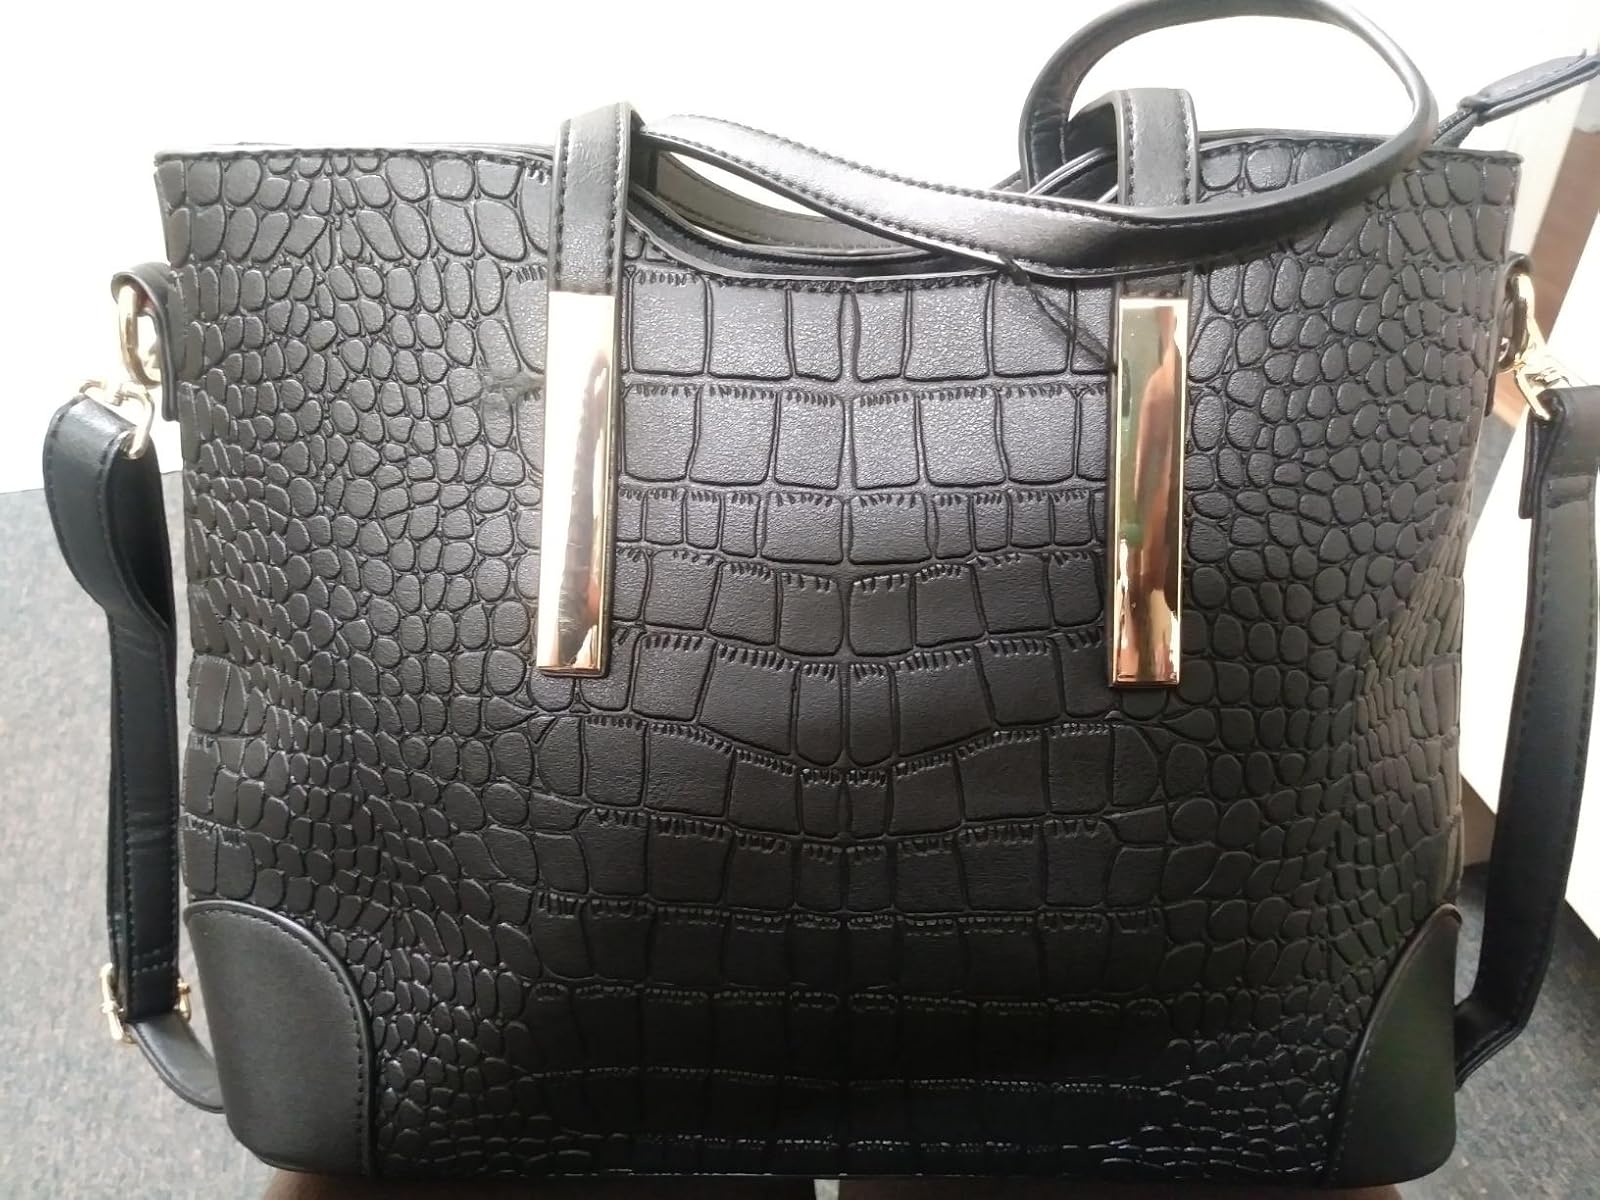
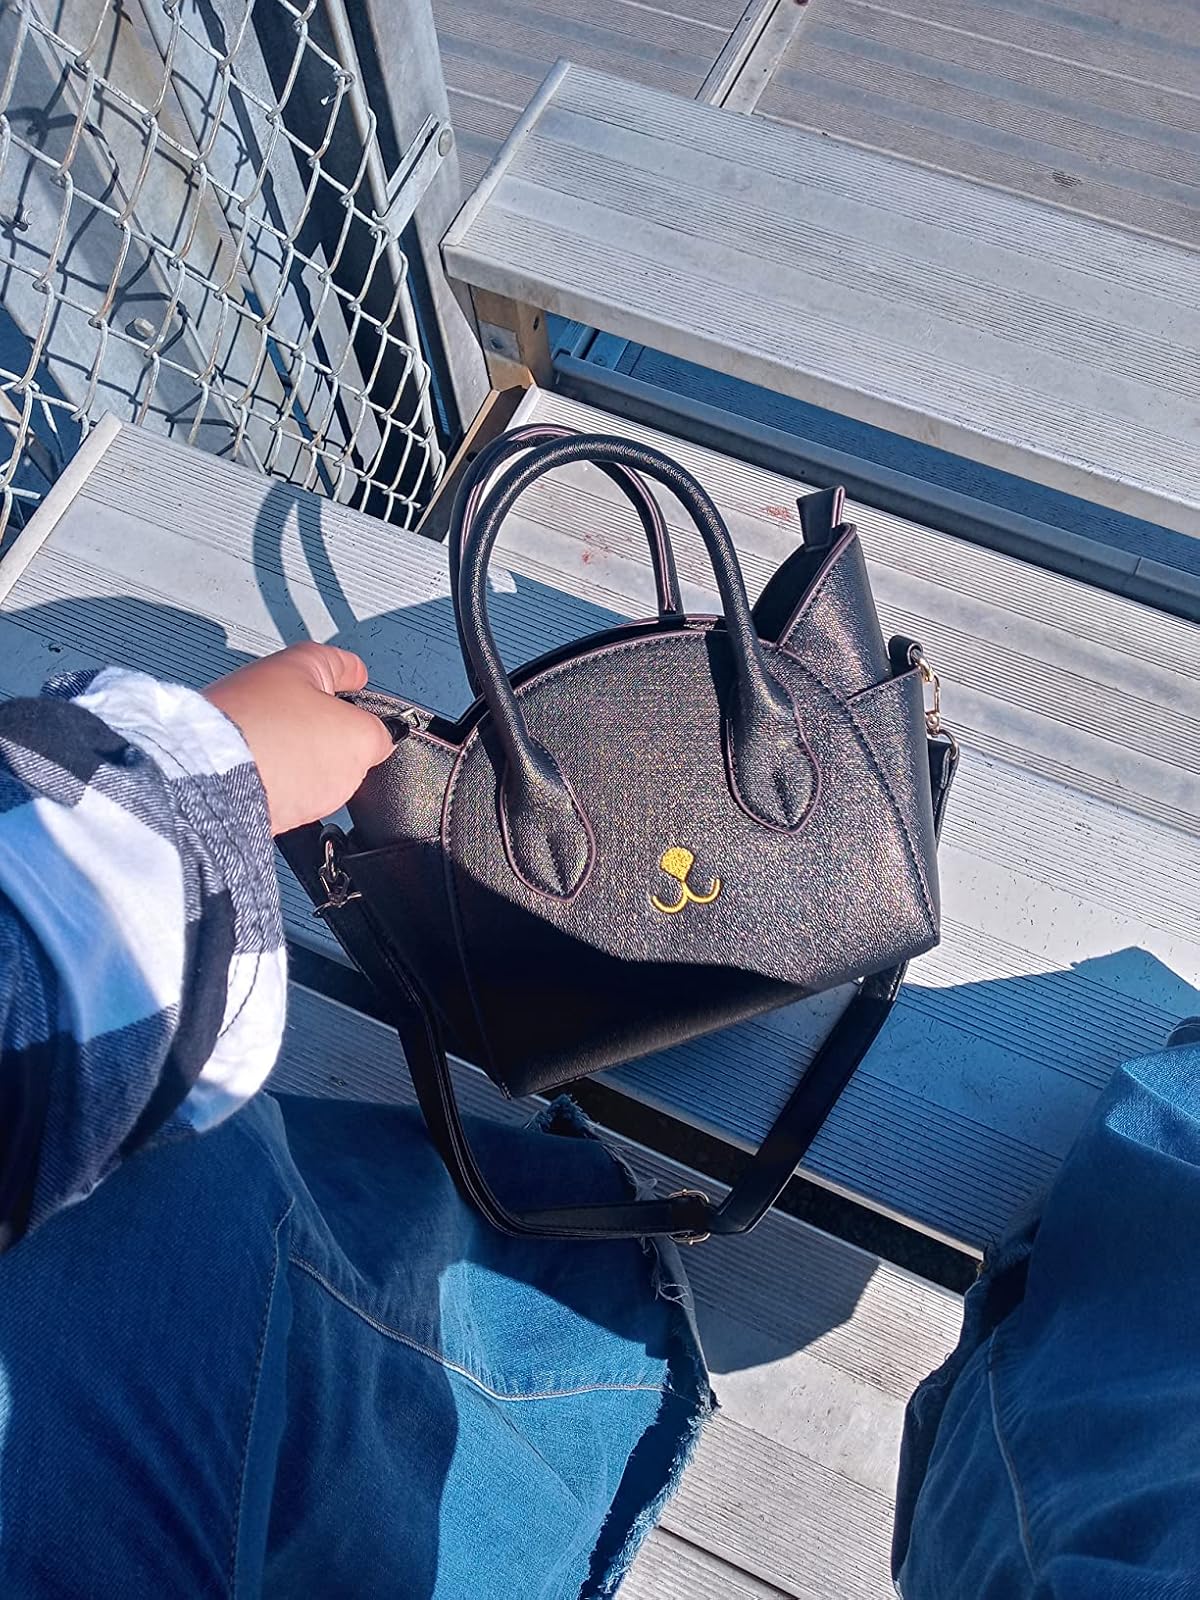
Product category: accessories_handbag
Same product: no